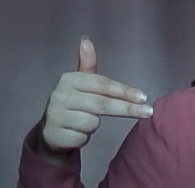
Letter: ghain